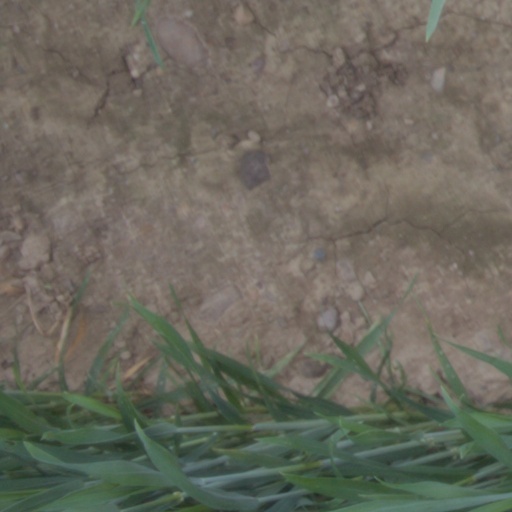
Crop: wheat